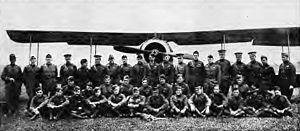
George Churchill Kenney est un général de l’United States Air Force qui a participé à la Première Guerre mondiale et à la Seconde Guerre mondiale. Il est surtout connu en tant que commandant des Forces aériennes alliées pour la South West Pacific Area, poste qu'il occupe d’août 1942 à 1945.